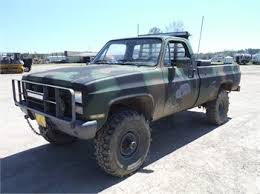
Label: D-30